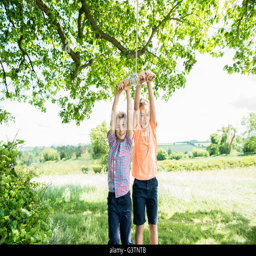
boys playing on a swing in the countryside